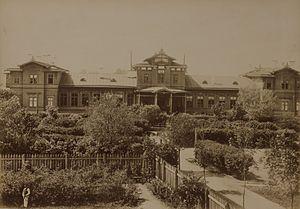
La gare de Tartu est une gare ferroviaire située à Tartu en Estonie.